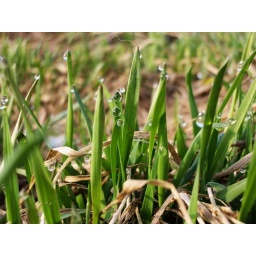
Go to bed in the pitch black - wake up here